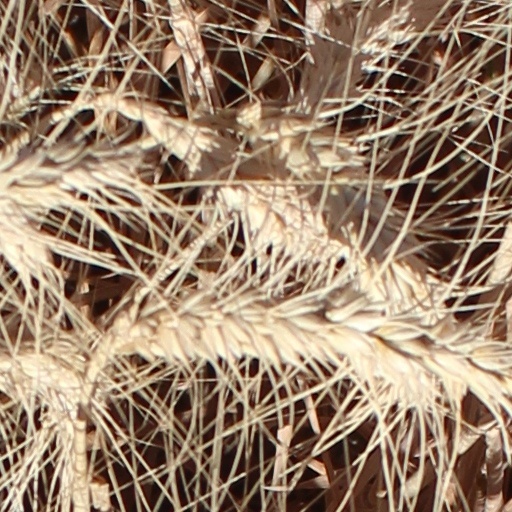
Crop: wheat